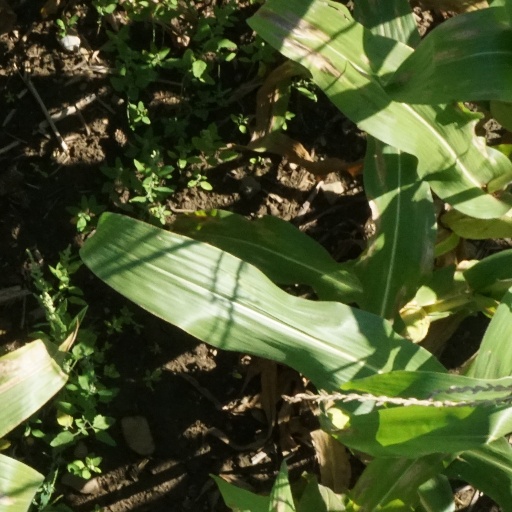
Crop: maize; corn